One Year Off

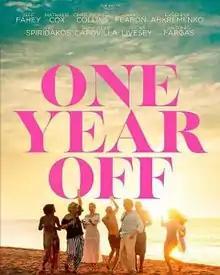
Film poster

One Year Off is a 2023 British comedy film written by Kate Wood and Stewart Thompson and is directed by Philippe Martinez. The film stars Jeff Fahey, Nathalie Cox, Chad Michael Collins, Ray Fearon, Evgeniya Ahkremenko and Niki Spiridakos.